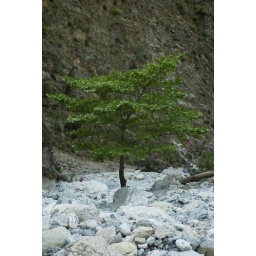
A solitary tree in the middle of a dried river bed in the Samaria Gorge